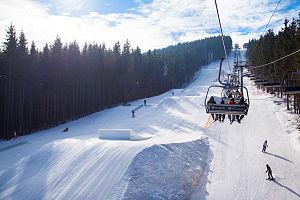
Bukovel - est une des plus grandes stations de ski en Ukraine située près du village de Palyanytsya, municipalité de Yaremtche, au pied de la montagne de Bukovel, à une altitude de 920 mètres au-dessus du niveau de la mer. Le point culminant de la station est la montagne de Dovga : 1372 m. La saison s'étend de la fin de novembre jusqu’au milieu ou à la fin du mois d'avril. En 2012, Bukovel a été reconnue comme la station de ski qui connaît le développement le plus rapide au monde. Le domaine skiable est - sans commune mesure - le plus vaste et le plus moderne d'Ukraine. Boukovel se porte candidate à l'organisation des jeux olympiques d'hiver de 2018.